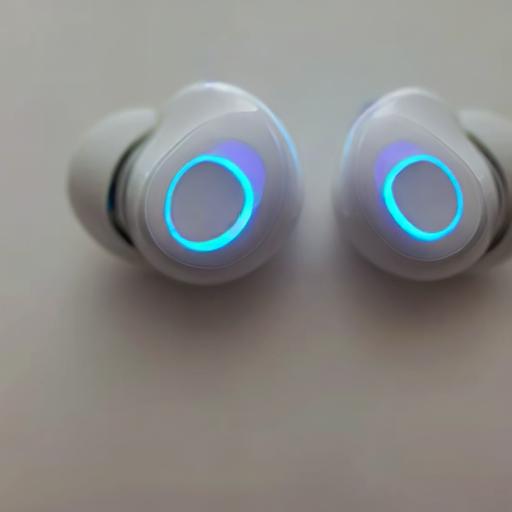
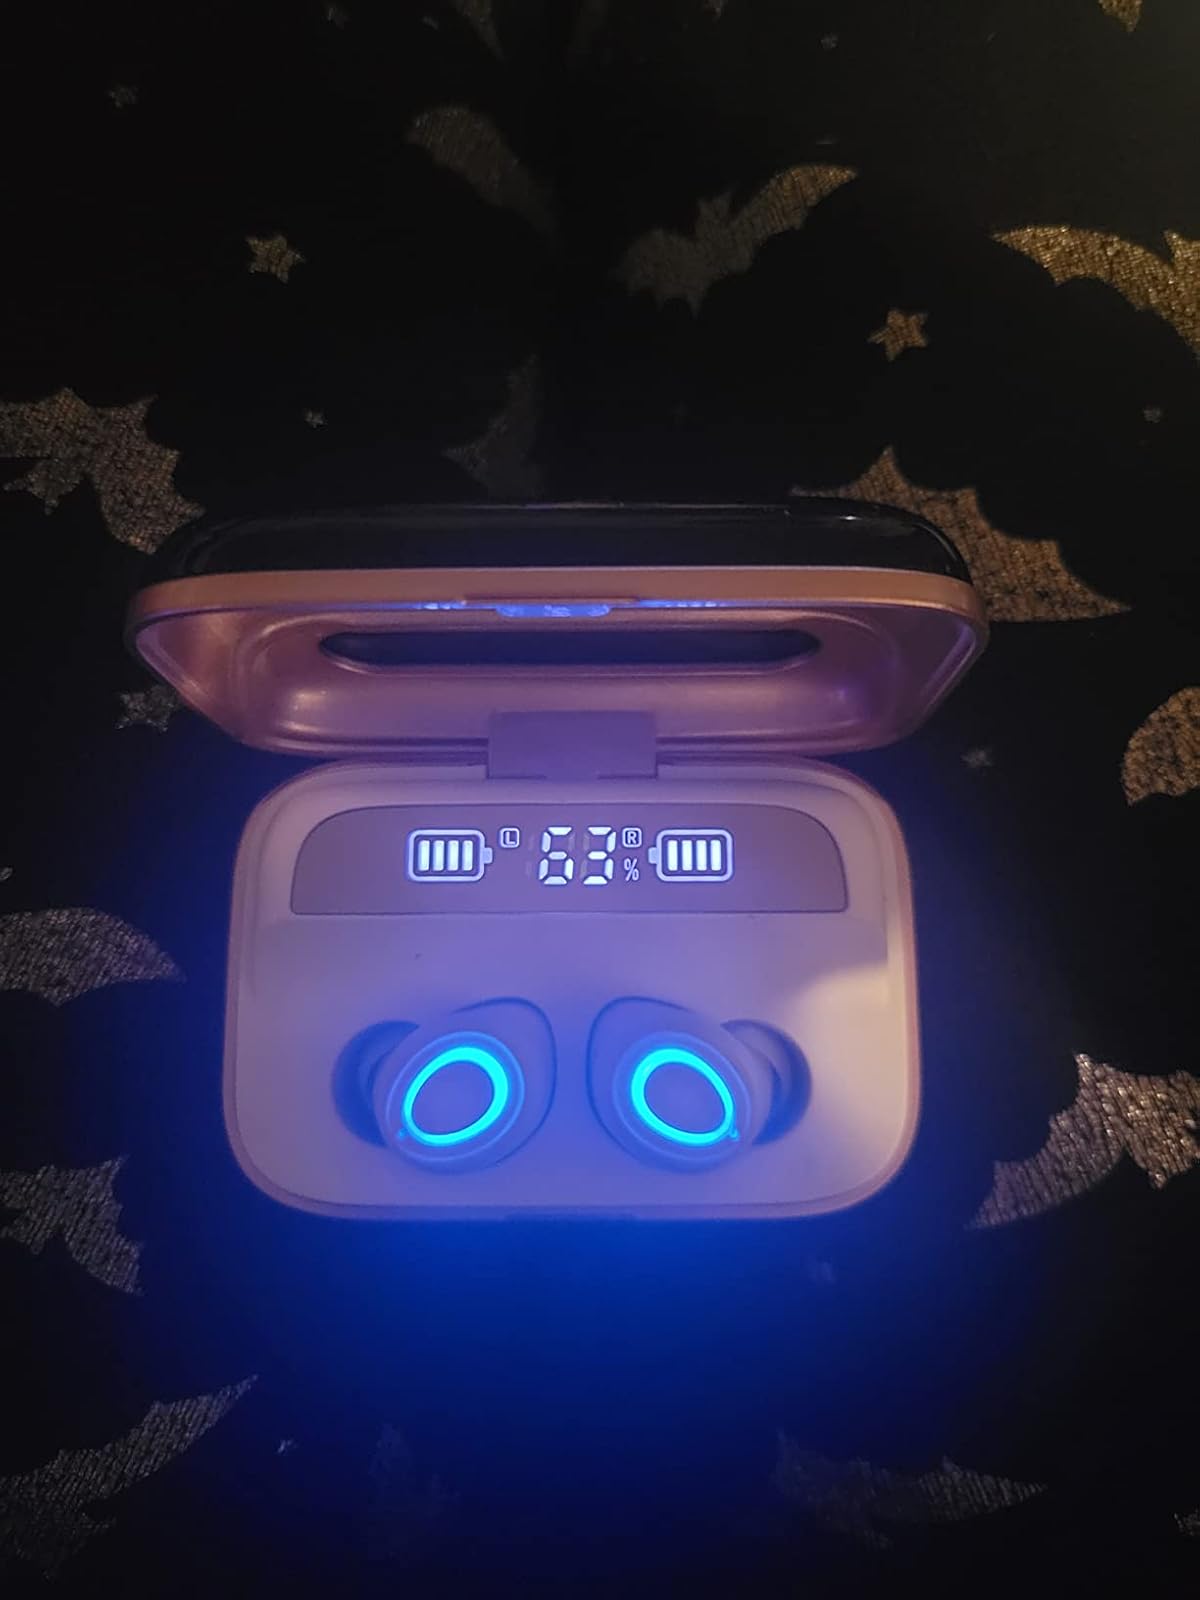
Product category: earbuds
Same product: no